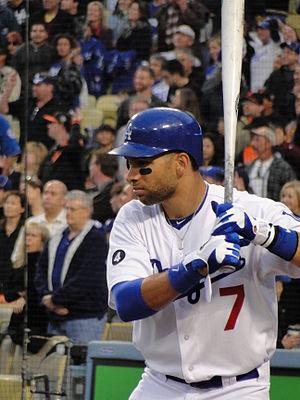
James Anthony Loney est un joueur de premier but au baseball. Il évolue en Ligue majeure depuis 2006 et est présentement agent libre.